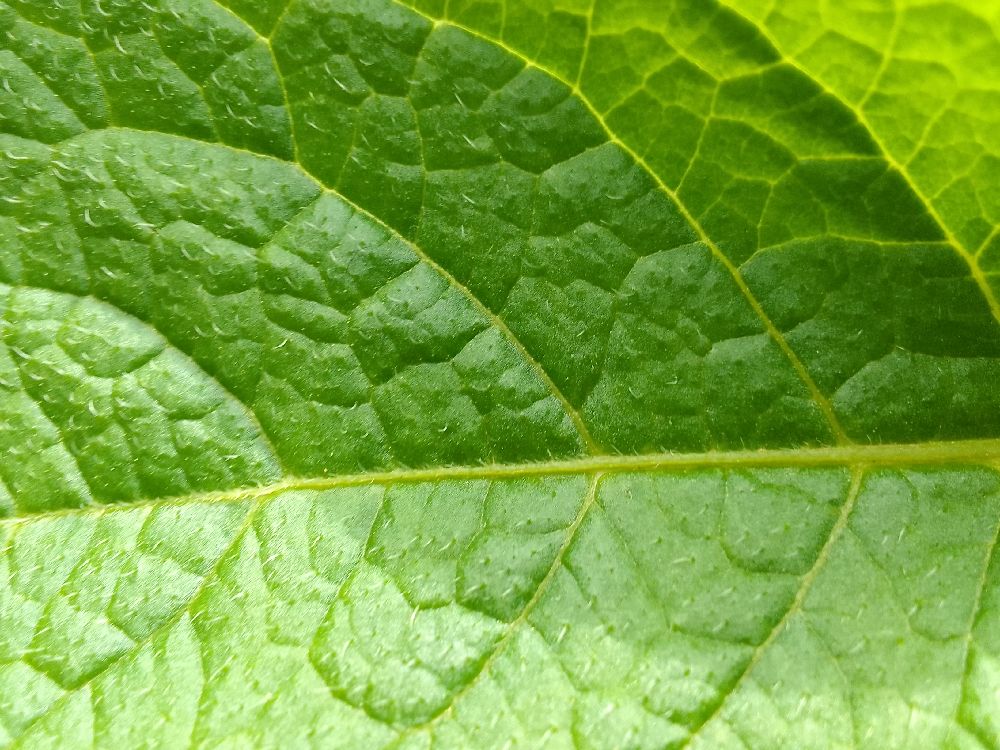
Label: Healthy